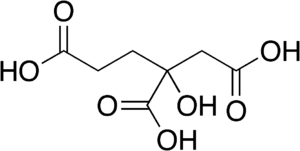
L'acide homocitrique est un acide tricarboxylique dont la base conjuguée est l'isocitrate, naturellement présent comme composant du cofacteur fer-molybdène de certaines nitrogénases. C'est un homologue de l'acide citrique par addition d'un pont méthylène, d'où le préfixe homo. À la différence de ce dernier, l'acide homocitrique est chiral. Par ailleurs, il est en équilibre avec une forme lactone :